Optical aberration

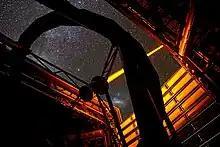
Laser guide stars assist in the elimination of atmospheric distortion.

The classical imaging problem is to reproduce perfectly a finite plane (the object) onto another plane (the image) through a finite aperture. It is impossible to do so perfectly for "more than one" such pair of planes (this was proven with increasing generality by Maxwell in 1858, by Bruns in 1895, and by Carathéodory in 1926, see summary in Walther, A., J. Opt. Soc. Am. A 6, 415–422 (1989)). For a single pair of planes (e.g. for a single focus setting of an objective), however, the problem can in principle be solved perfectly. Examples of such a theoretically perfect system include the Luneburg lens and the Maxwell fish-eye.